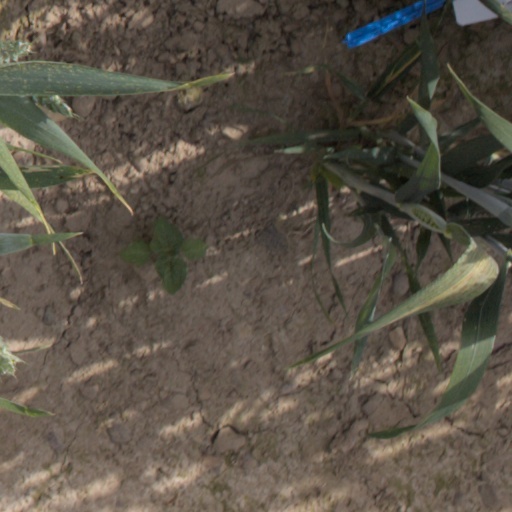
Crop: wheat